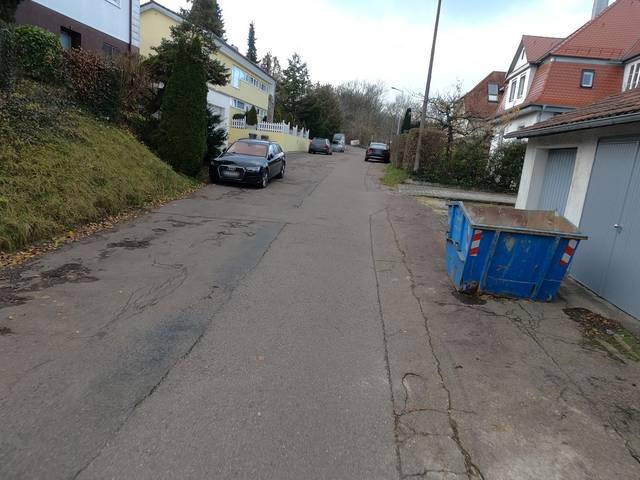
Region: Germany
Coordinates: 48.698, 9.642